Gurbaksh Chahal

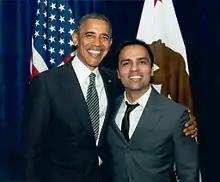
Chahal with Barack Obama at a Fundraising Dinner in San Francisco, 2012

Chahal started his career buying and reselling printers on eBay, after being turned away from a job at McDonald's. His initial forays into the business world were to support his family and largely derived from his father's interests in stock trading.